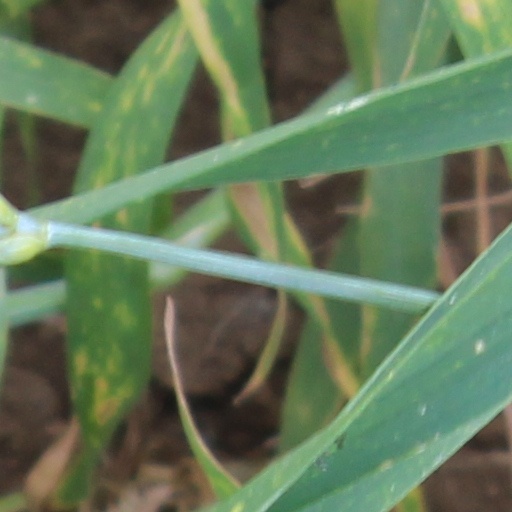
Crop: wheat